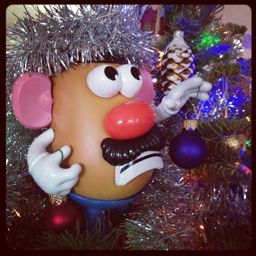
day for taking christmas decorations down : time to take down the christmas decorations mr p